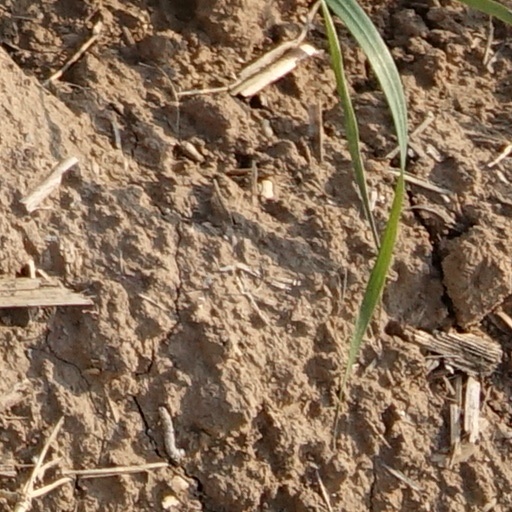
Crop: wheat